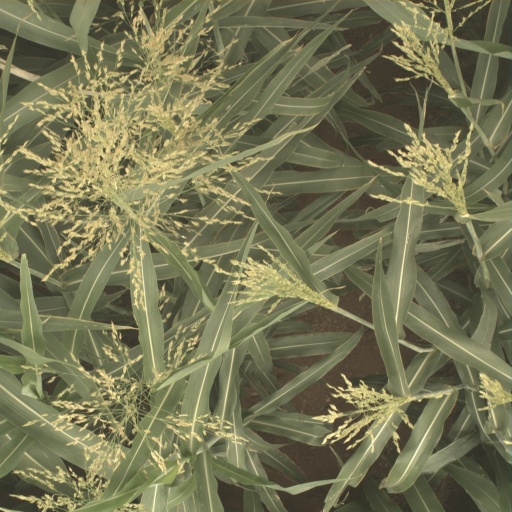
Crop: sorghum